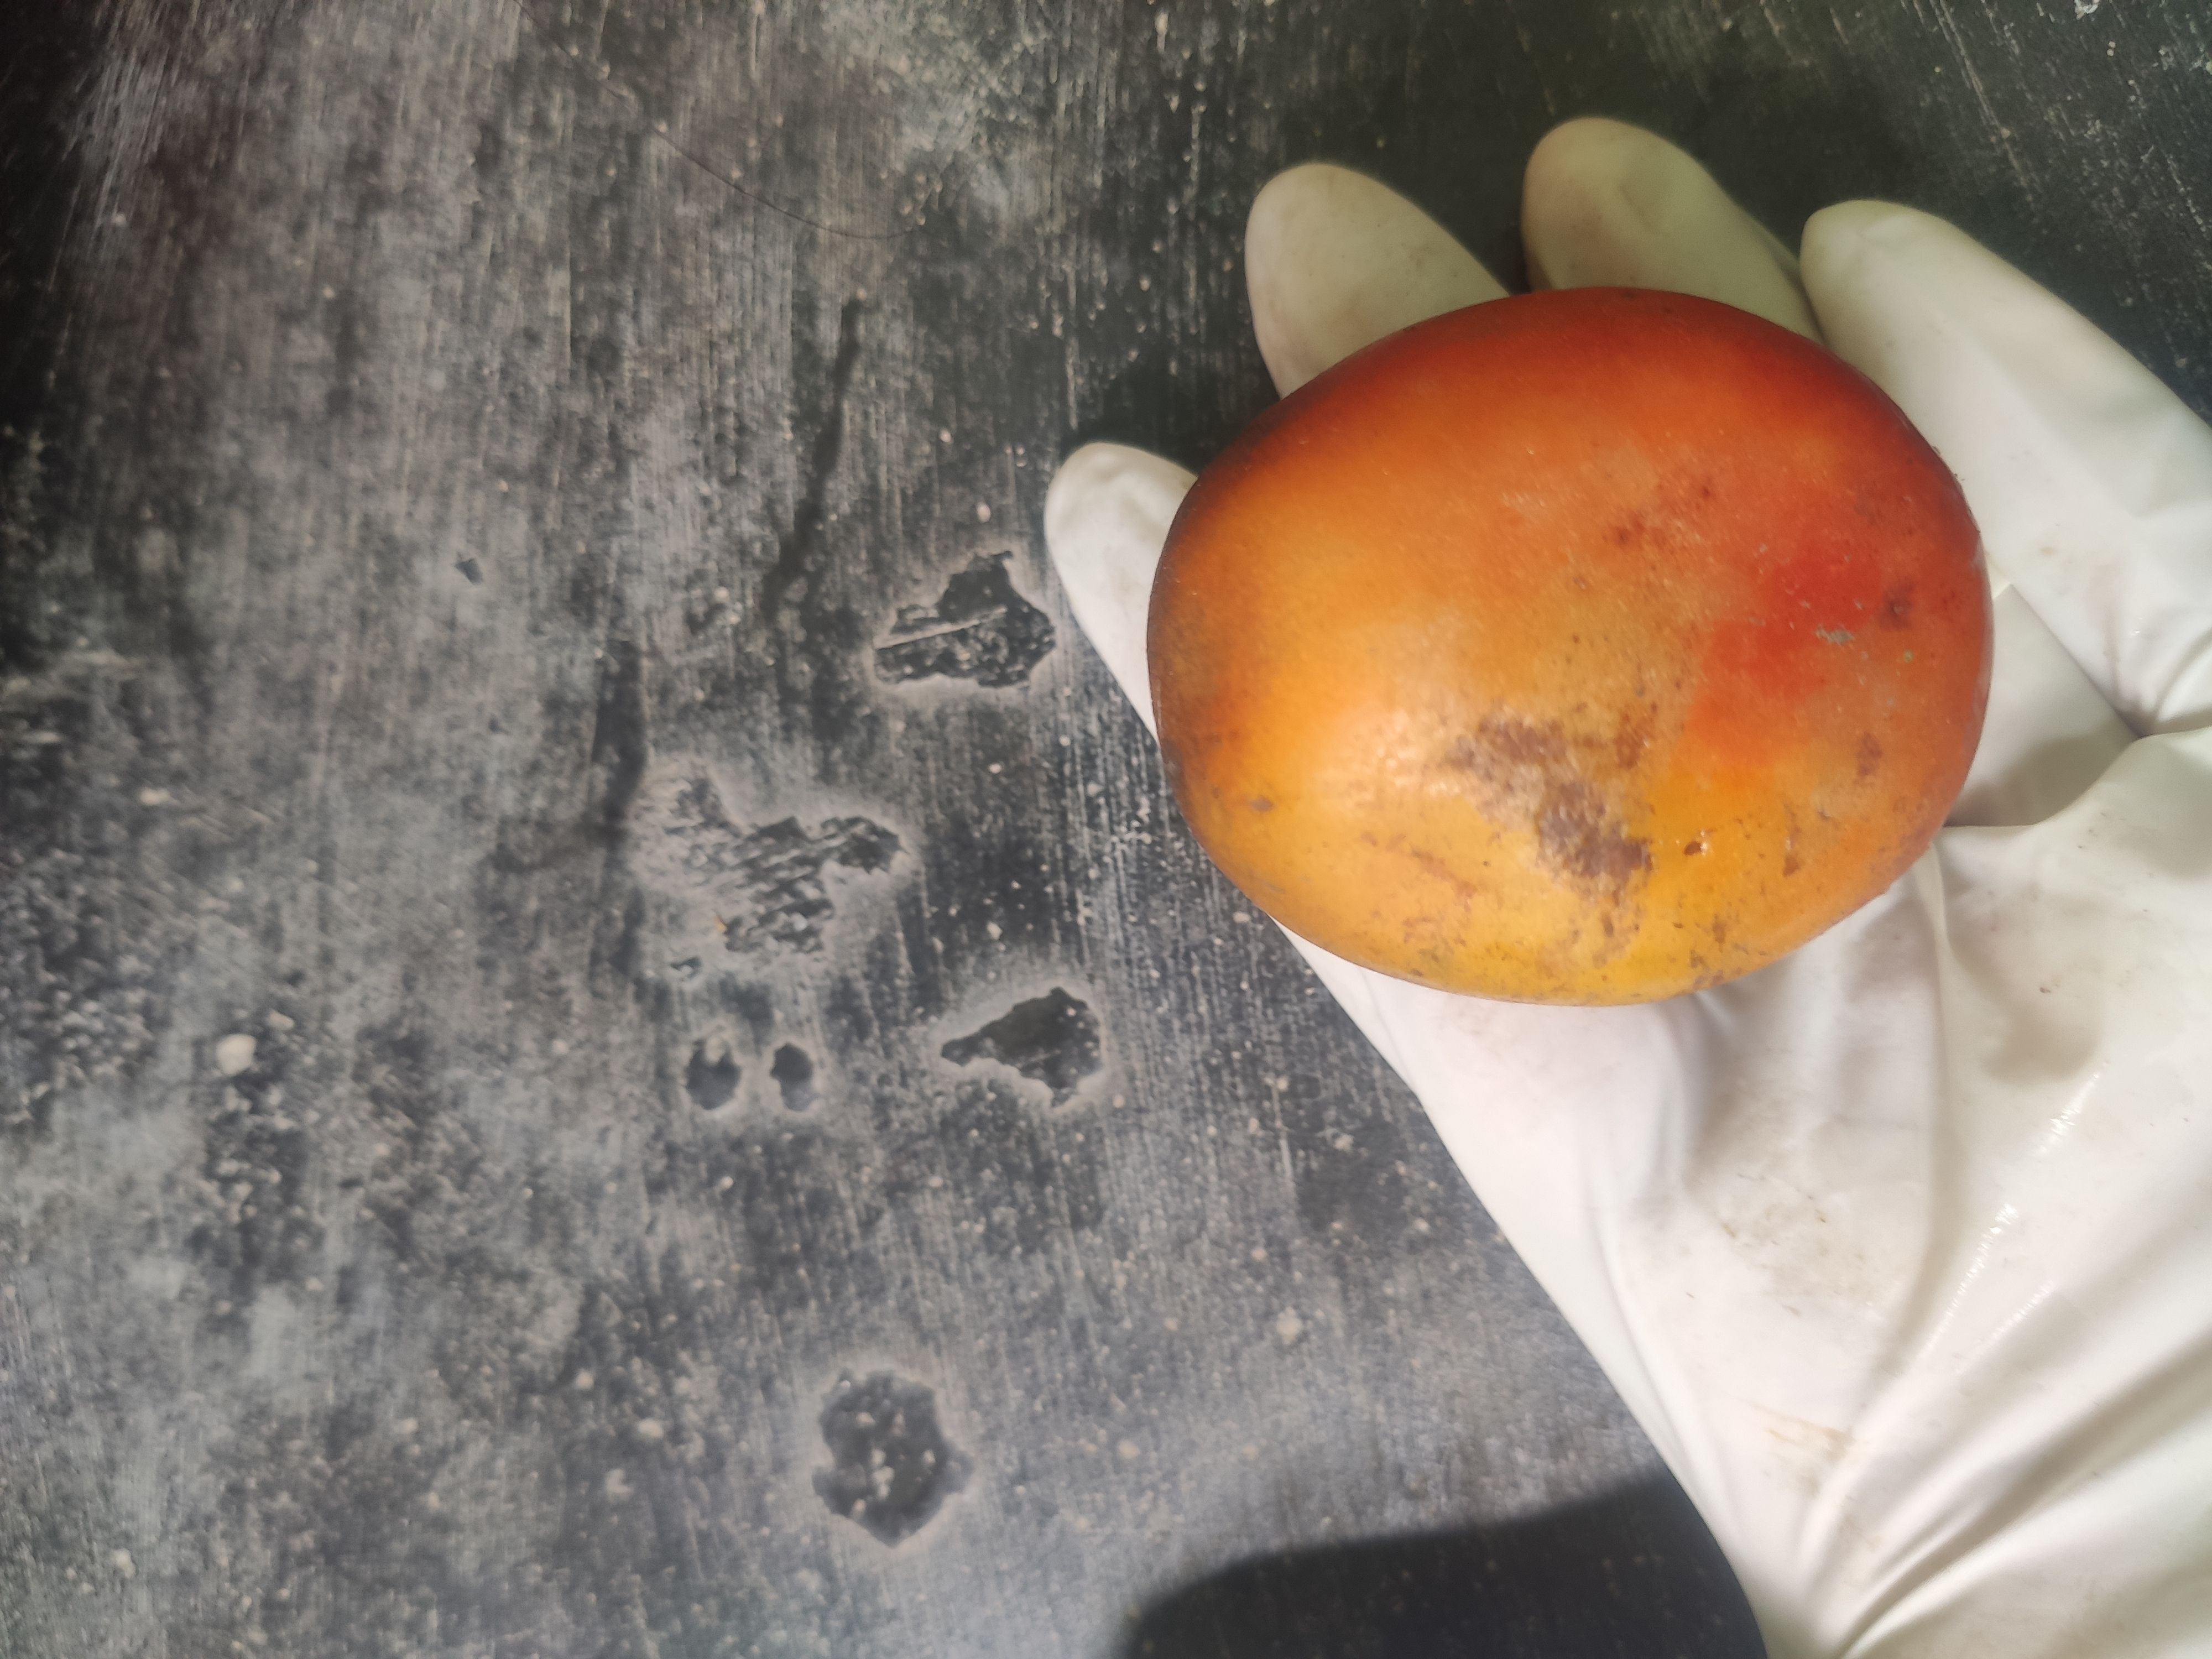
Fruit: tomatoes
Grade: 2nd-grade